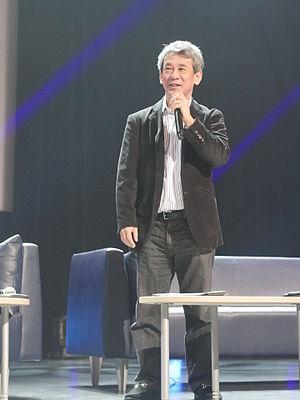
Shinji Hashimoto est un producteur de jeu vidéo japonais. Il est surtout connu pour avoir été producteur sur les célèbres séries Final Fantasy et Kingdom Hearts.